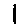
Label: 1